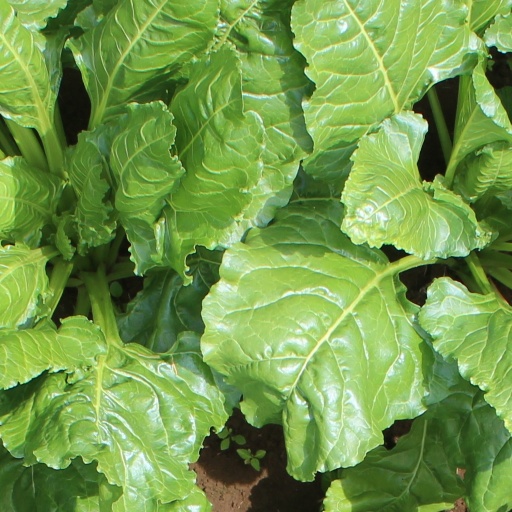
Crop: sugar beet